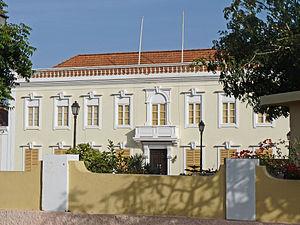
Praia (Cap-Vert)